Great Rann of Kutch

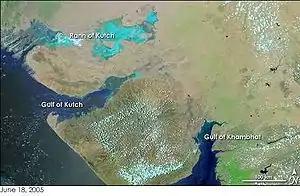
Rann of Kutch on the top left in turquoise colour. The Gulf of Kutch is further down below the Kutch region. Image: NASA Earth Observatory

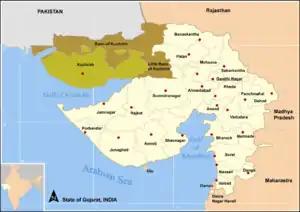
Map of Gujarat showing the Greater Rann of Kutch and Little Rann of Kutch

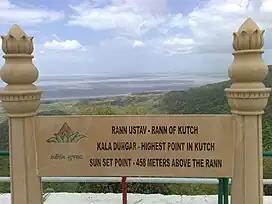
Rann of Kutch – Highest Point

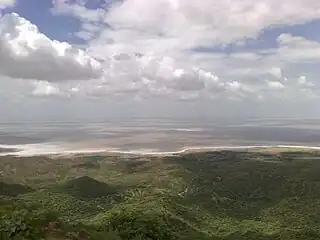
Rann of Kutch – White Desert

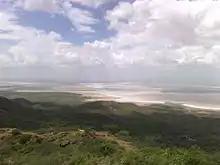
Rann of Kutch – White Desert 2

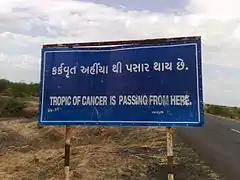
Tropic of Cancer – a few miles from Rann of Kutch

The Great Rann of Kutch is a salt marsh in the Thar Desert in the Kutch District of Gujarat, India. It is about 7500 km (2900 sq miles) in area and is reputed to be one of the largest salt deserts in the world. This area has been inhabited by the Kutchi people.